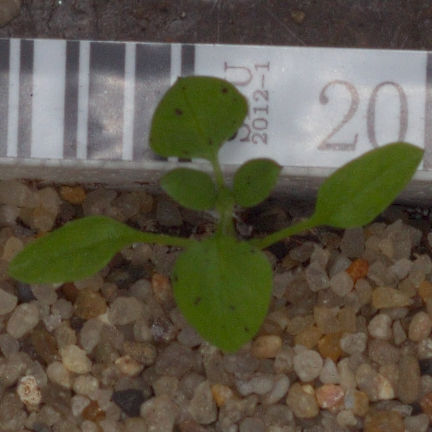
Label: common_chickweed